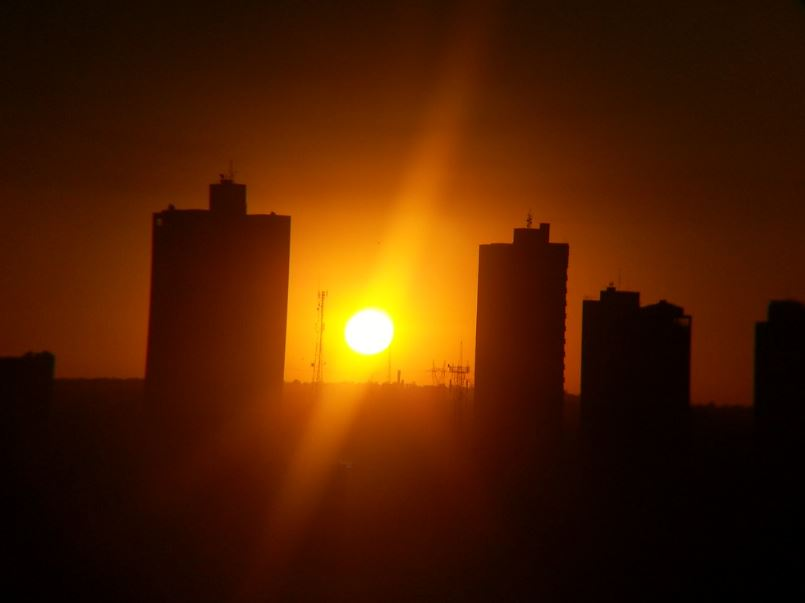
Fire: no
Smoke: no